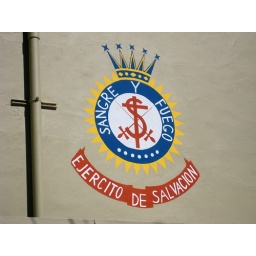
Logo seen on the wall of a Salvation Army building in San Francisco's heavily Spanish Mission District.